Built Robotics

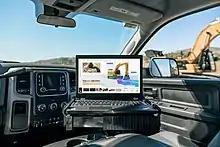
Everest is the cloud-based command center that monitors, manages, and operates the Exosystem.

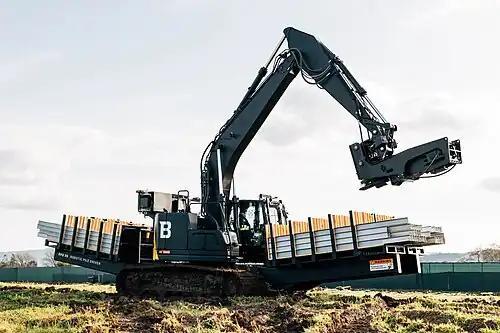
The RPD 35.

Built Robotics entered the utility-scale solar market in 2023 with the announcement of a new product called the RPD 35, or Robotic Pile Driver. The RPD 35 is advertised by the company as an excavator-based robot that can automate multiple steps in the solar piling process. The company claims that the robot can autonomously perform surveying of pile locations, distribution of piles, driving of piles, and generation of as-builts. Built utilizes a modified Caterpillar 335 by adding various main components: an Exosystem, pile-carrying sleds, and a custom-engineered hammer.